V539 Arae

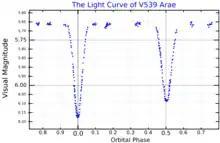
A visual band light curve for V539 Arae, adapted from Knipe (1971)

In 1930, Ferdinand Johannes Neubauer found that the star (usually called Boss 4496 at the time) is a spectroscopic binary. He did not detect any brightness variability. Eclipses were first reported by E. Schoeffel and U. Kohler in 1965. The period they reported is 1/2 the currently accepted value, because they did not realize that the light curve has a deep secondary minimum. In 1996, the secondary component was found to be a slowly pulsating B-type star (SPB) with periods of periods of 1.36, 1.78 and possibly 1.08 days.